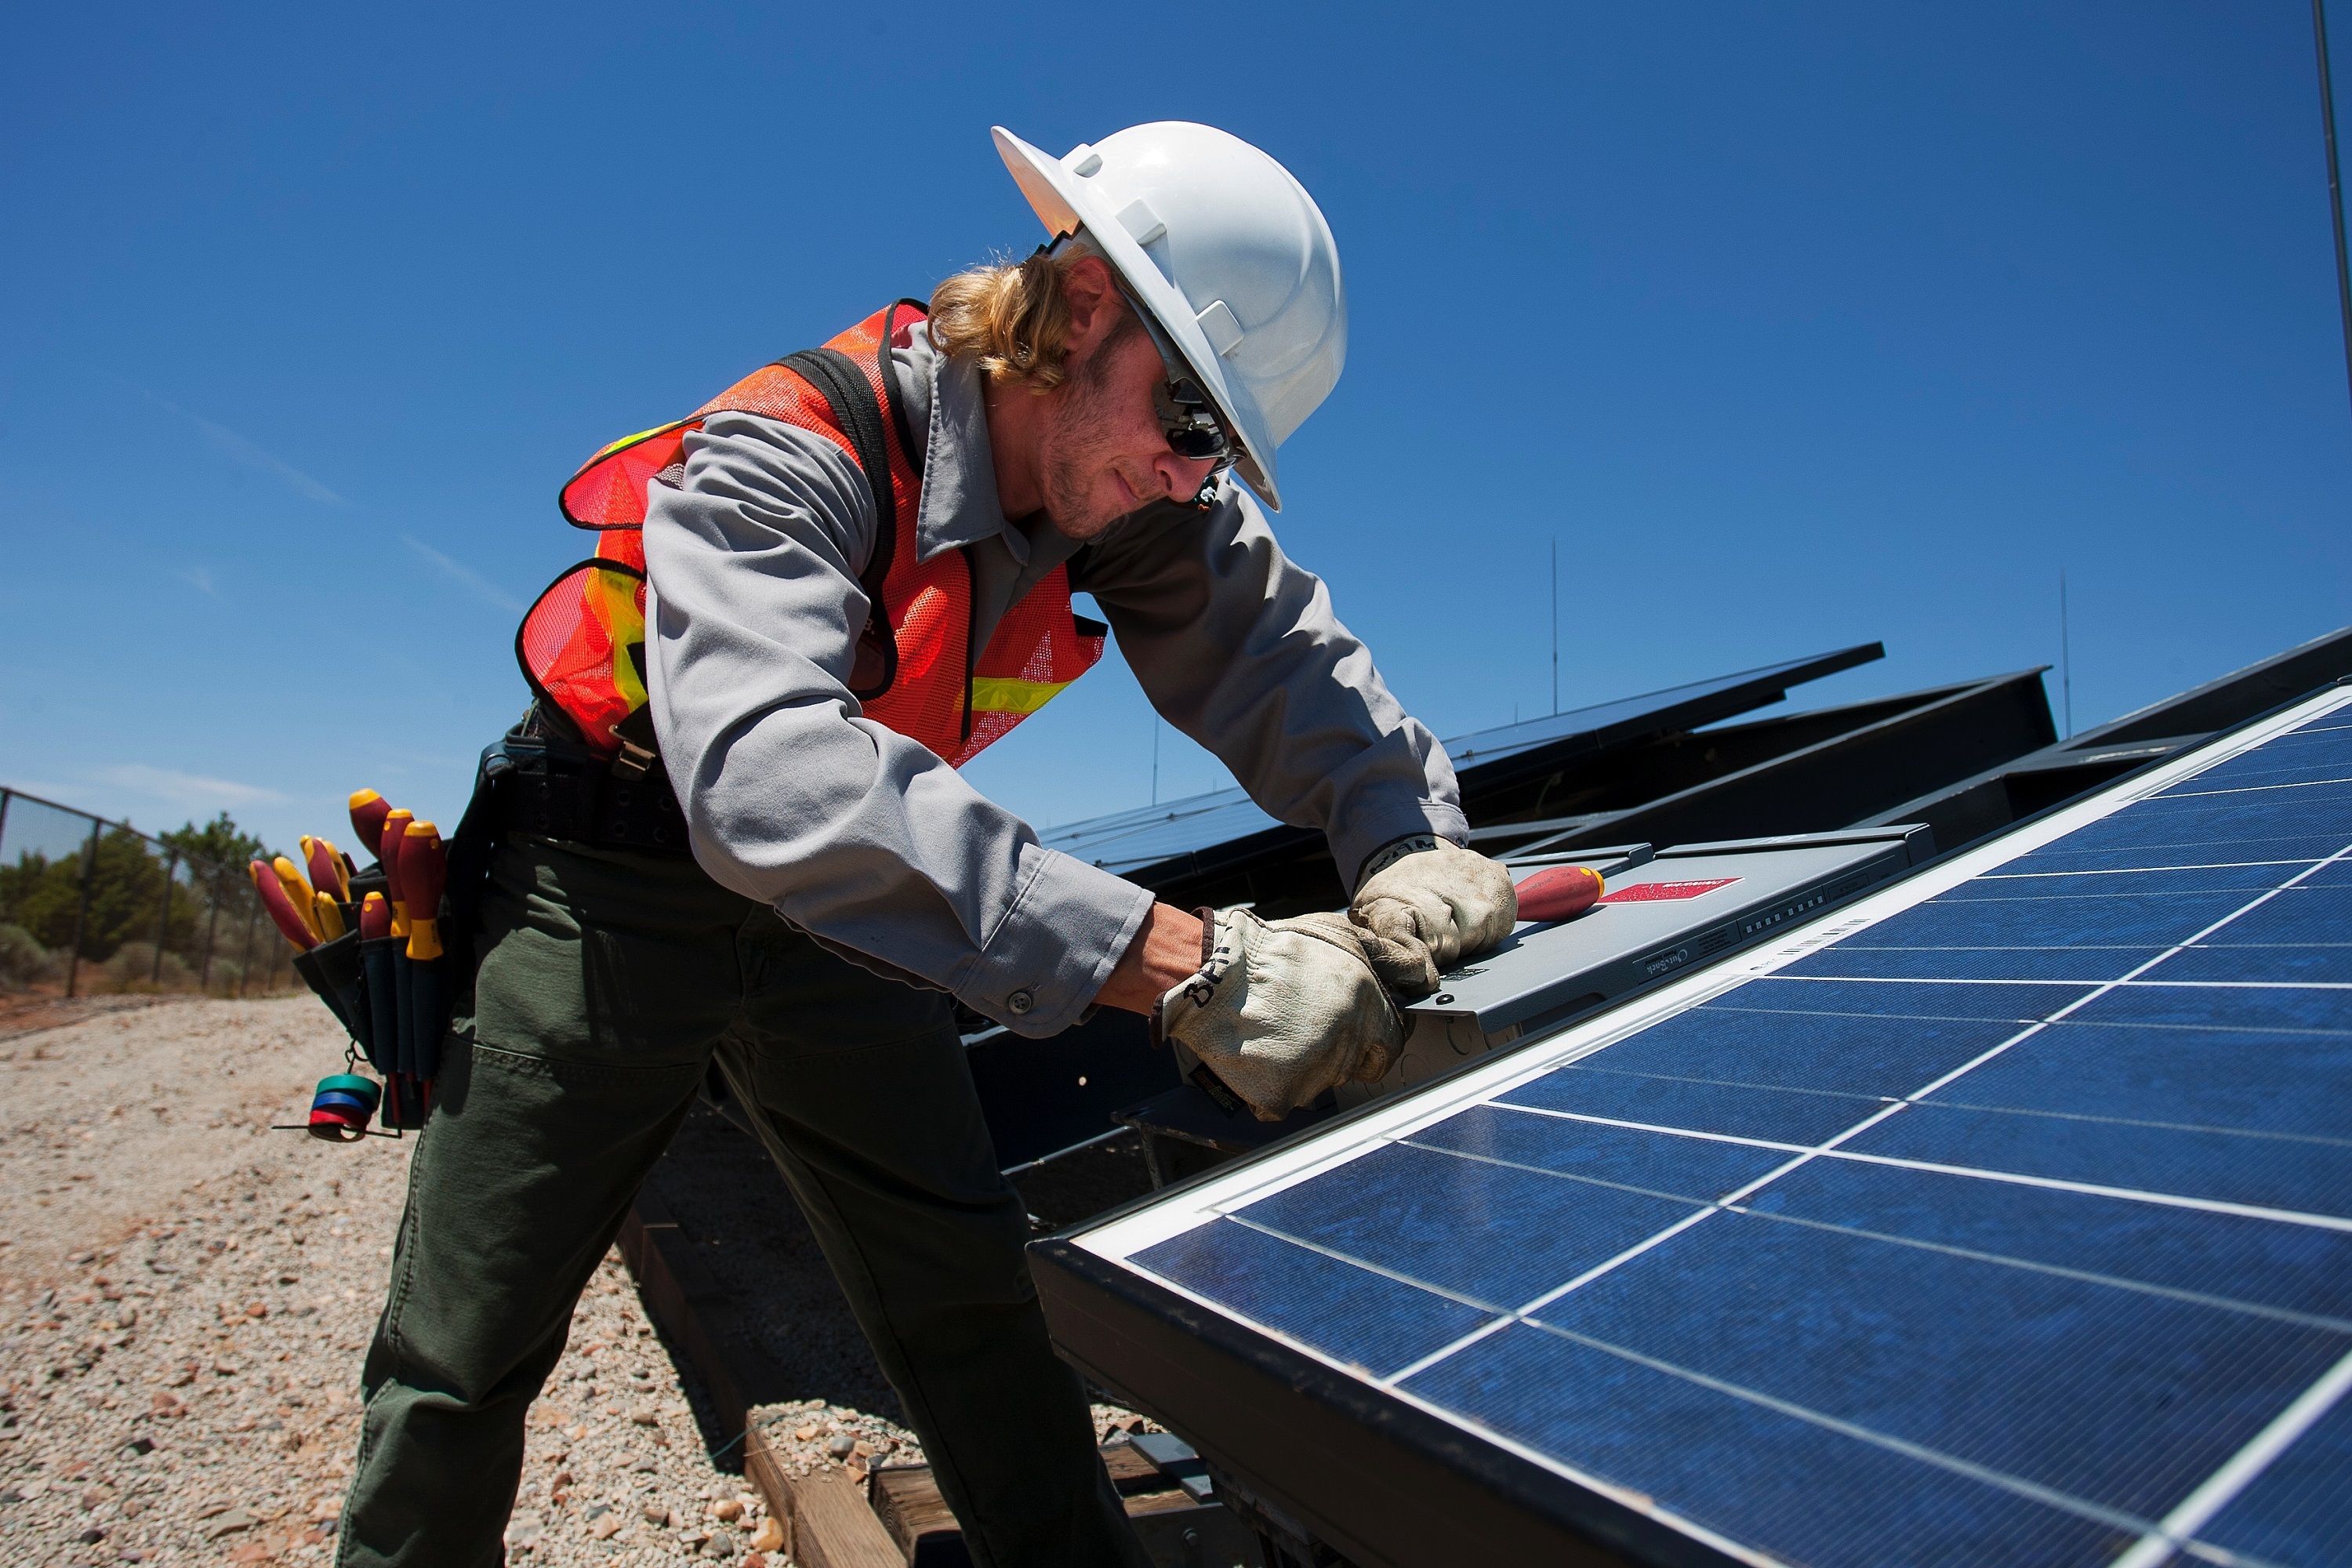
solar, solar panel, solar energy, solar power, technology, engineer, roof, sky, electronic device